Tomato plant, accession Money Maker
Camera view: horizontal (90 deg, fisheye); turntable rotation: 180 degrees
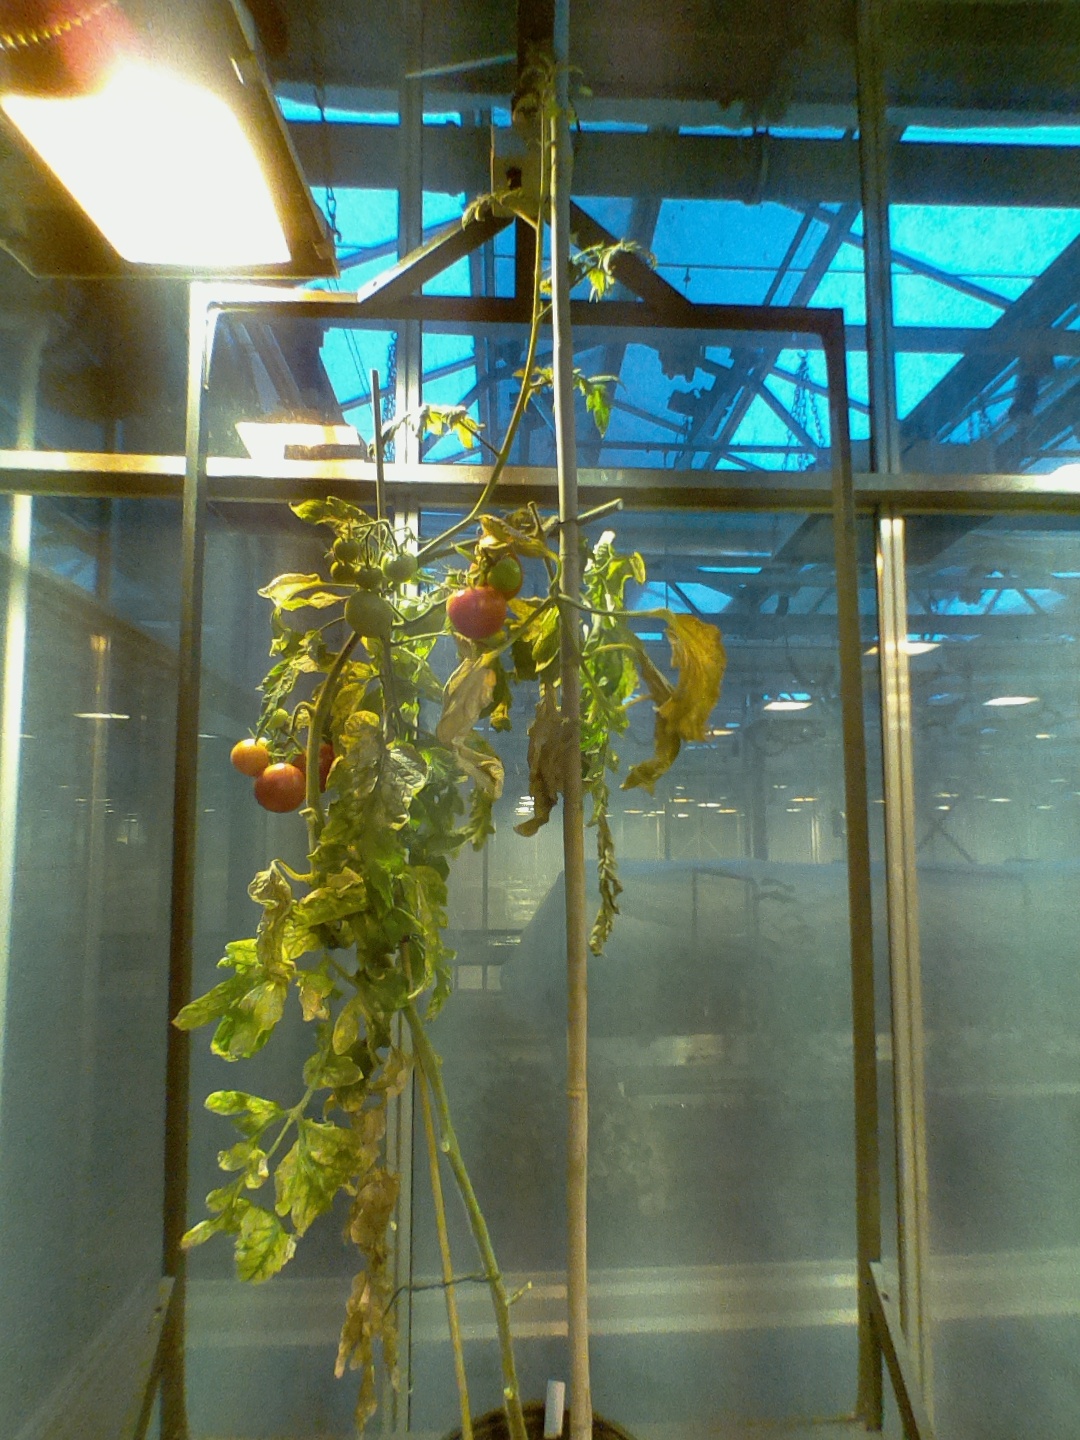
BBCH growth stage 83: 30%-40% of fruits show typical fully ripe color